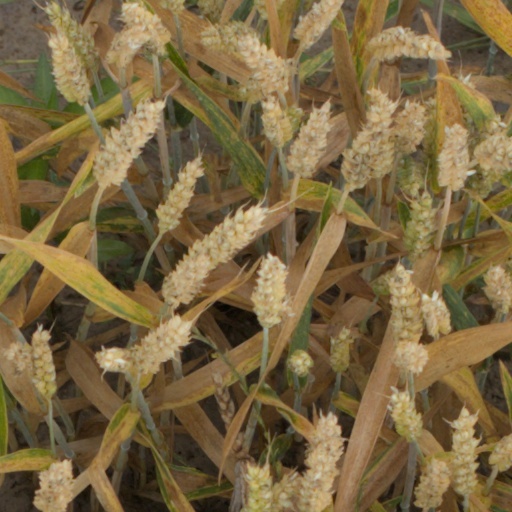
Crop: wheat